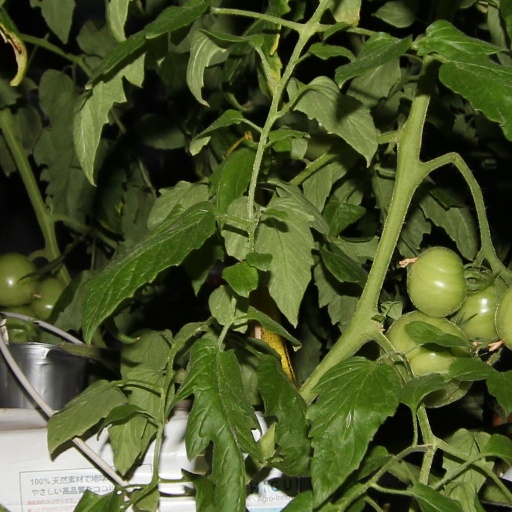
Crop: tomato